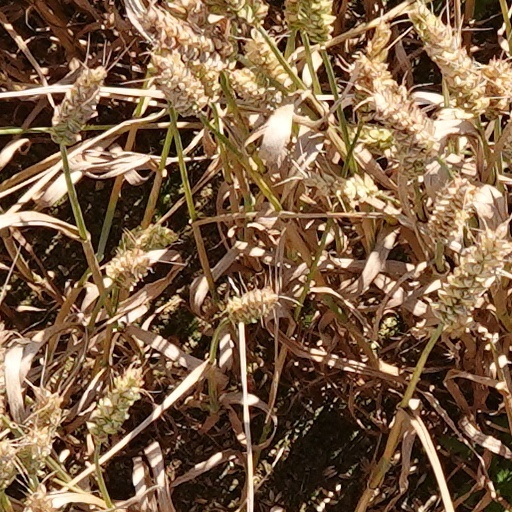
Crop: wheat